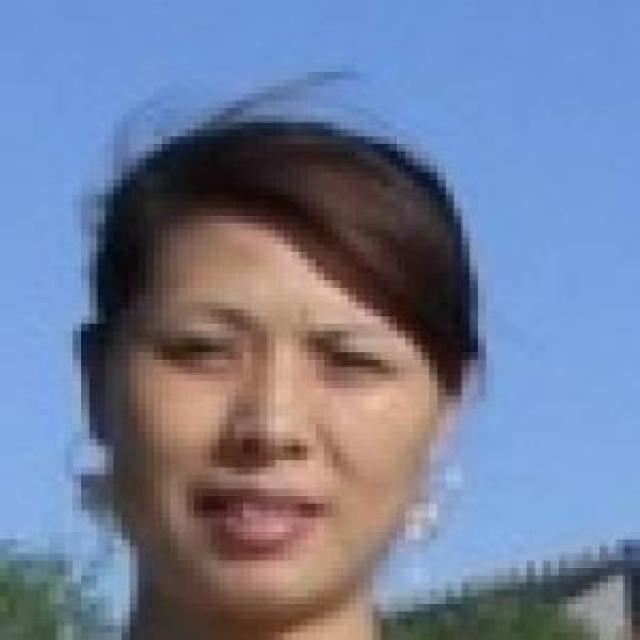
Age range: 21-44